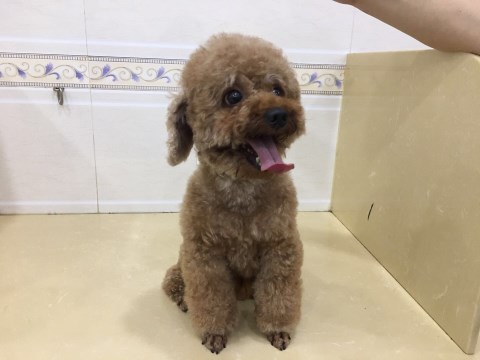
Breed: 7449-n000128-teddy